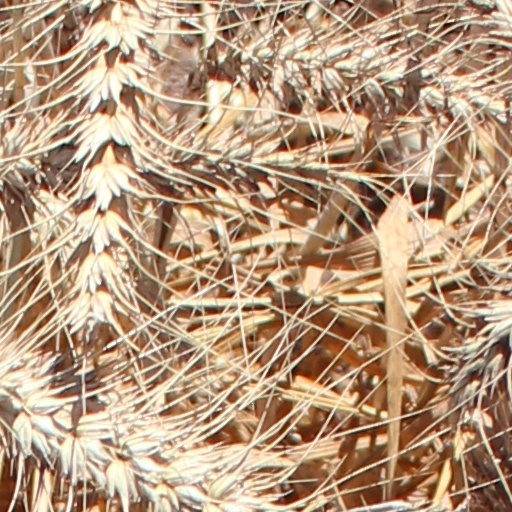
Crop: wheat